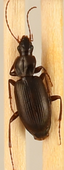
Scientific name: Calathus advena
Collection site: Niwot Ridge NEON (NIWO), plot NIWO_009